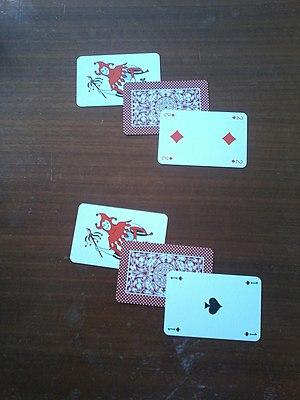
Chaque joueur a joué un joker, puis a placé une carte retournée, puis une carte suivante
La bataille est un jeu de cartes qui se joue habituellement à deux et qui est d'une grande simplicité pour les débutants, puisqu'on peut y jouer sous la conduite exclusive du hasard.